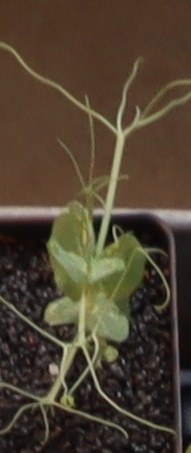
Label: Field Pea